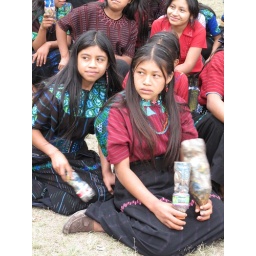
turning in plastic bottles stuffed with trash